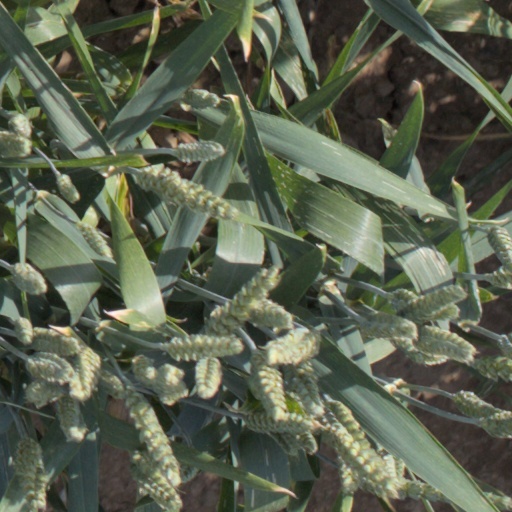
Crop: wheat